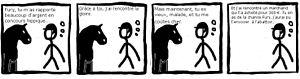
Illustration d'un problème d'éthique dans la relation entre un cheval et son propriétaire. Bande dessinée en noir et blanc de 4 images. Un cavalier s'adresse à son cheval. Image 1
L'éthique du cheval est un champ de réflexion éthique et philosophique autour du cheval, visant à remettre en question le comportement humain envers cet animal. Il inclut des questionnements quant aux choix d'élevage, de détention, d'utilisation et de fin de vie, en relation étroite avec la notion de respect et de bien-être du cheval. Ce débat se cristallise plus particulièrement autour de sujets sensibles tels que l'abattage du cheval, la consommation de sa viande, son statut juridique, la zoophilie, le dopage dans le milieu sportif, une éventuelle retraite après l'exploitation du cheval par l'être humain, le choix de l'euthanasie et la destination du corps de l'animal après sa mort. Les demandes sociétales portent notamment sur une reconnaissance du cheval en tant qu'animal de compagnie, et sur une meilleure prise en compte de sa sensibilité.